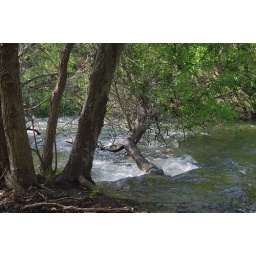
Fast moving water going over a tree